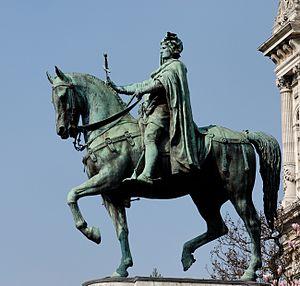
Étienne Marcel, prévôt des marchands de Paris au XIVe siècle, par Jean Idrac (Français, 1849-1884) et Laurent Marqueste (Français, 1850-1920). Bronze, 1880. Façade Sud (côté Seine) de l'Hôtel de Ville de Paris.
Sous l'Ancien Régime, le prévôt des marchands de Paris, assisté de quatre échevins, s'occupait de l'approvisionnement de la ville, des travaux publics, de l'assiette des impôts et avait la juridiction sur le commerce fluvial. Il était élu tous les deux ans et son rôle se rapprochait de celui d'un maire de Paris.